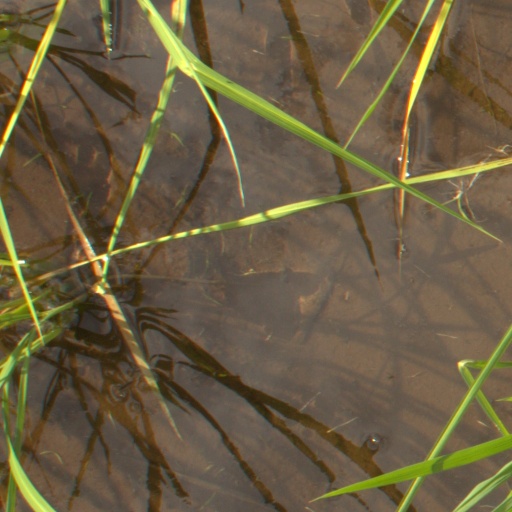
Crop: rice